Naval Auxiliary Landing Field Fentress

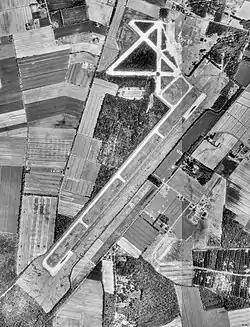
USGS aerial image - 9 April 1990

Naval Auxiliary Landing Field Fentress is a military use airport located in Chesapeake, Virginia. This military airport is owned by the U.S. Navy and is under the operational control of Naval Air Station Oceana, Virginia. The airfield primarily supports day and night Field Carrier Landing Practice (FCLP) operations by US Navy and US Marine Corps F/A-18 Hornet, and US Navy F/A-18 Super Hornet, E-2 Hawkeye and C-2 Greyhound aircraft based in Virginia and the Carolinas.